Lightning Jack

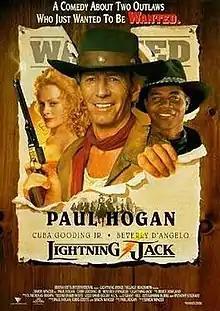
Theatrical release poster

Lightning Jack is a 1994 Western comedy film written by and starring Paul Hogan, as well as Cuba Gooding Jr. and Beverly D'Angelo.